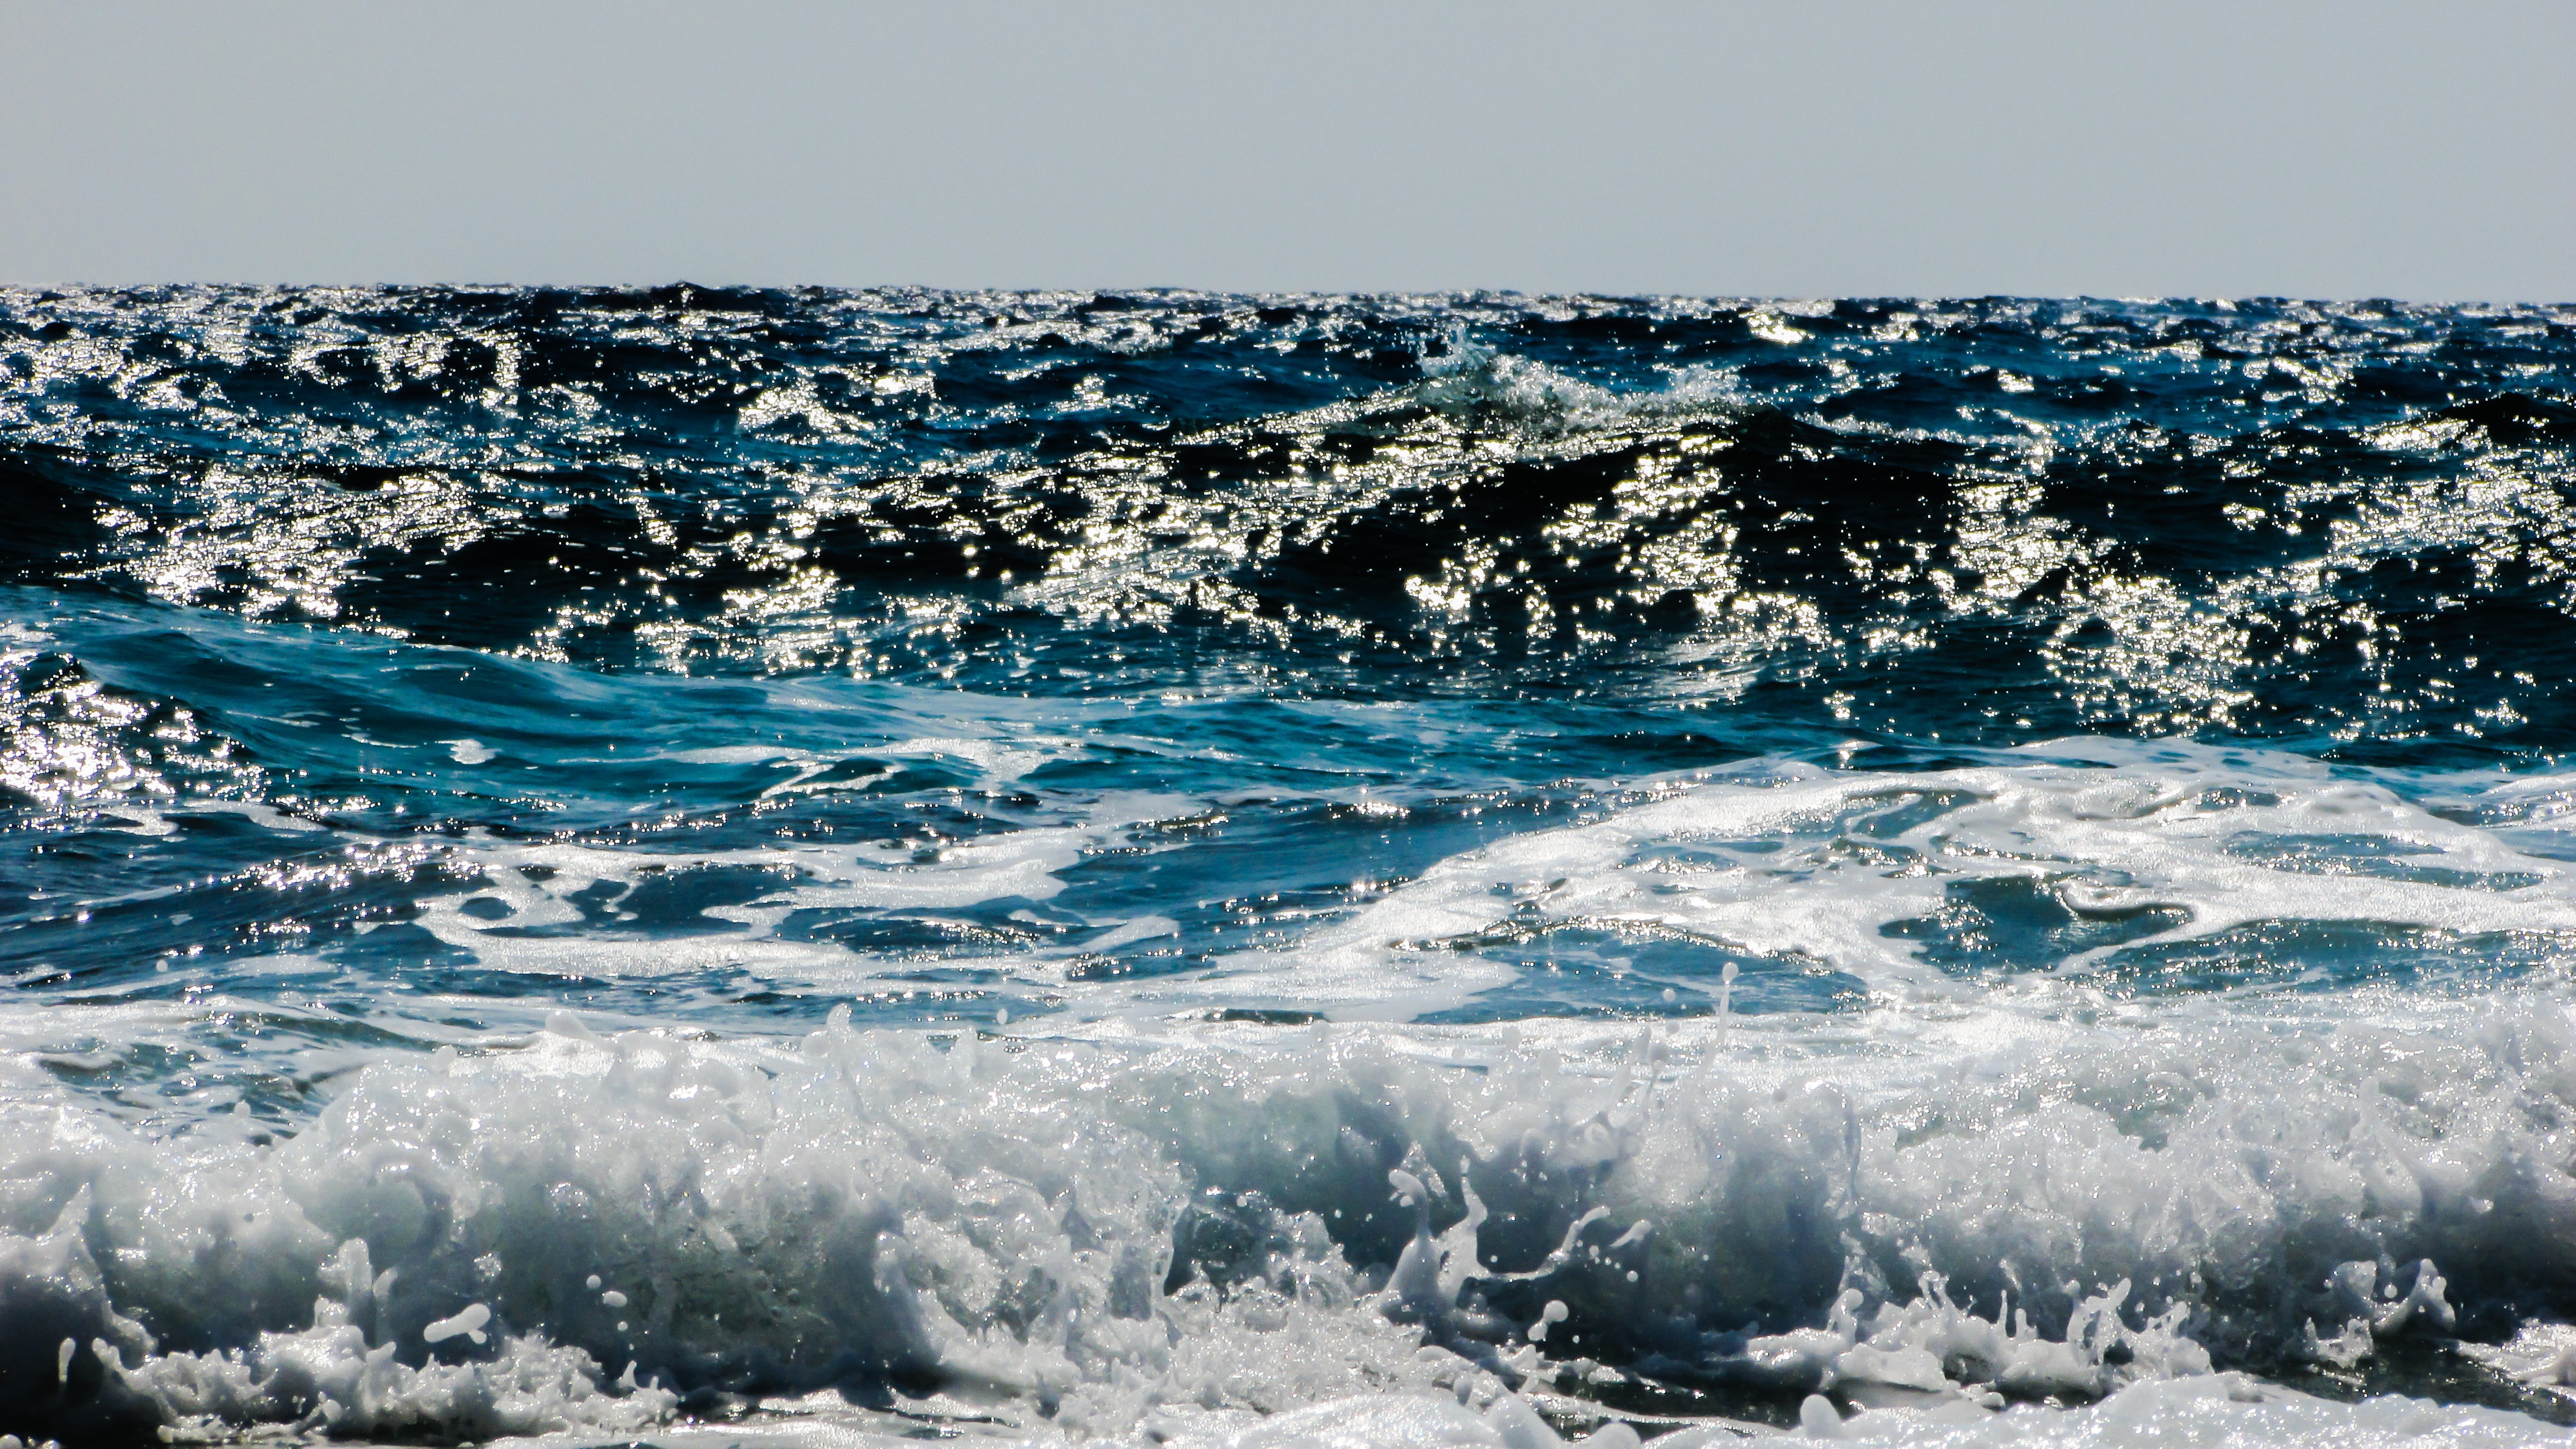
sea, coast, water, nature, ocean, light, sunlight, shore, wave, ice, rapid, blue, arctic ocean, wind wave